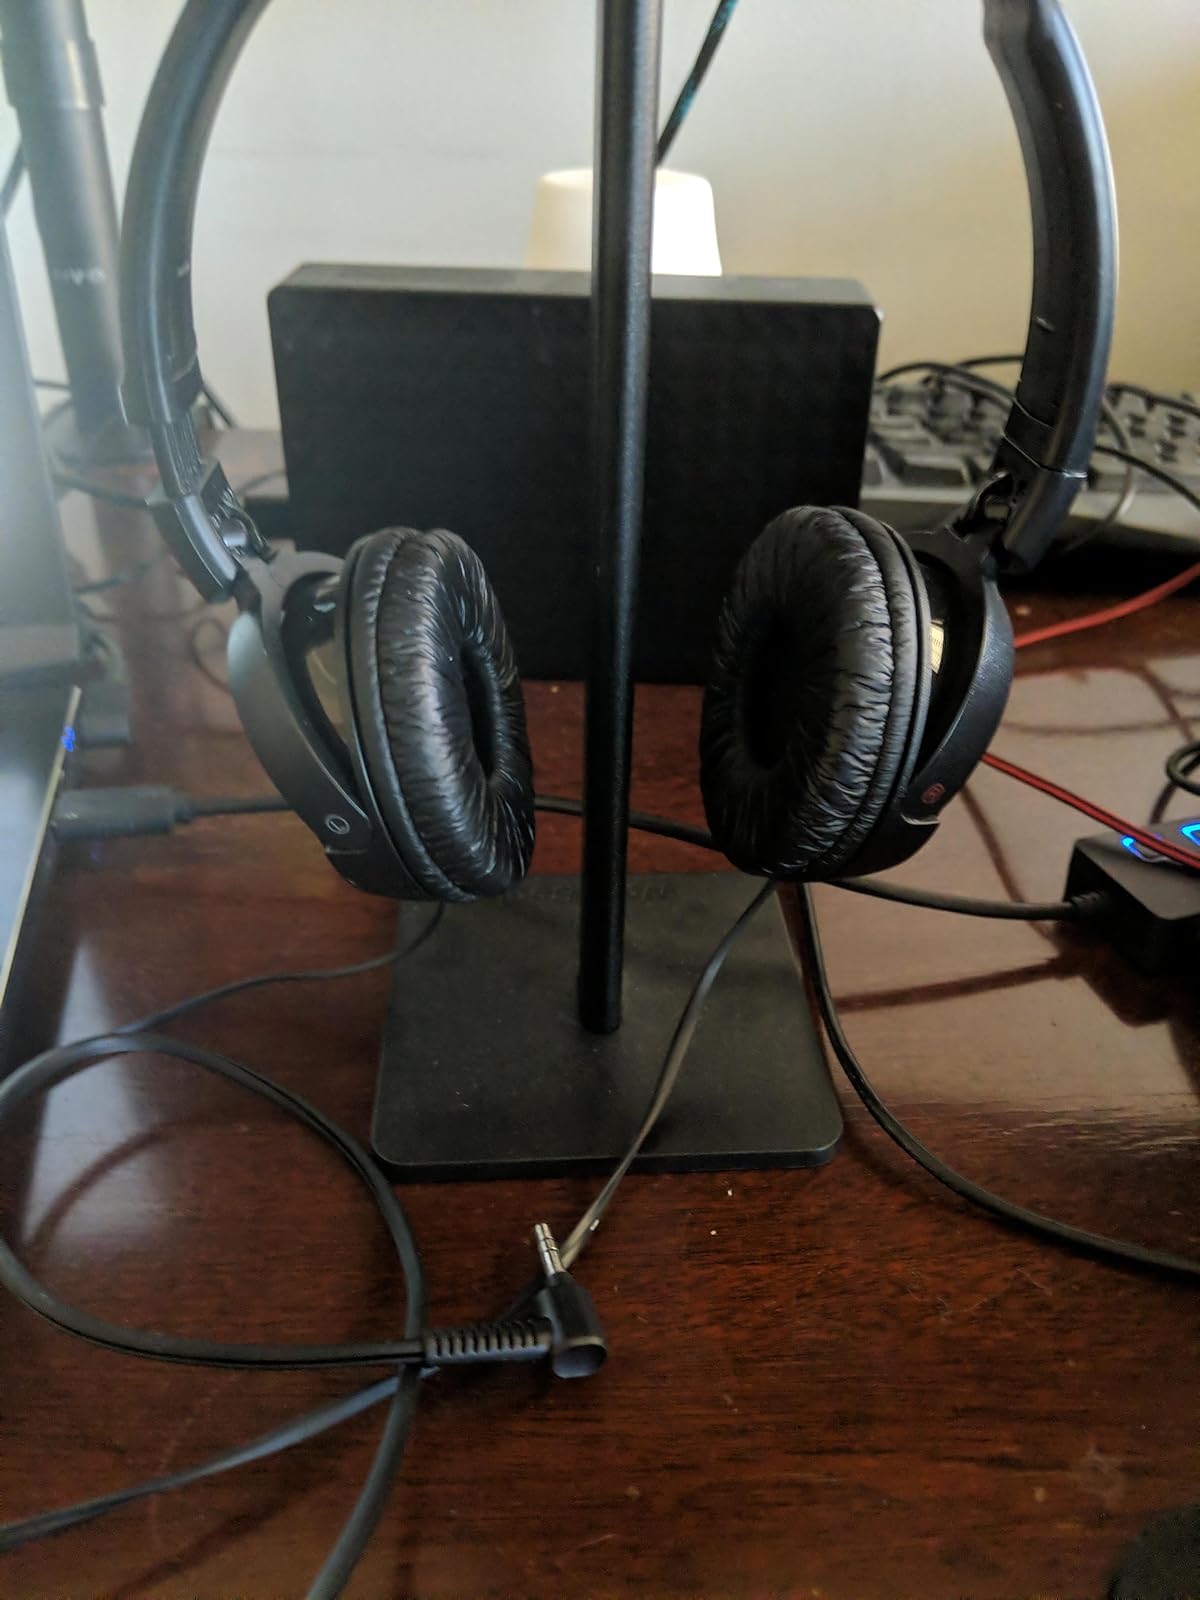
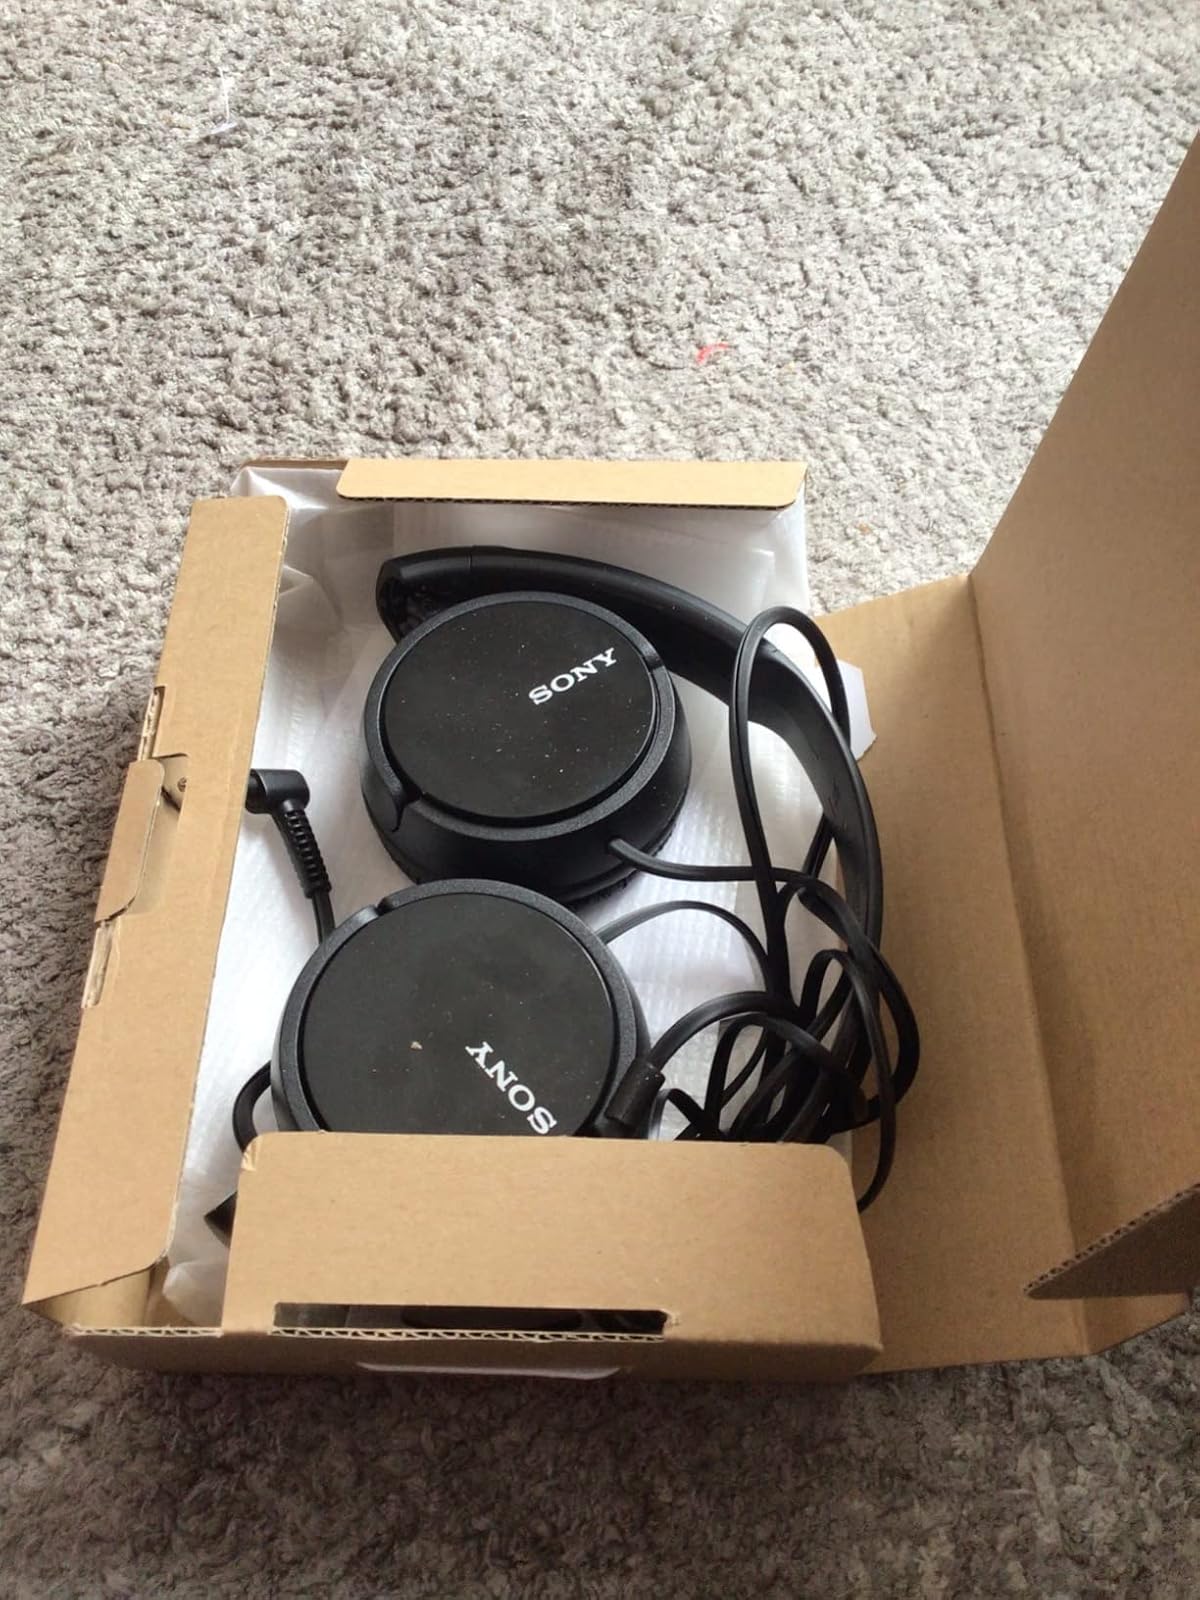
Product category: headphones
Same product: yes